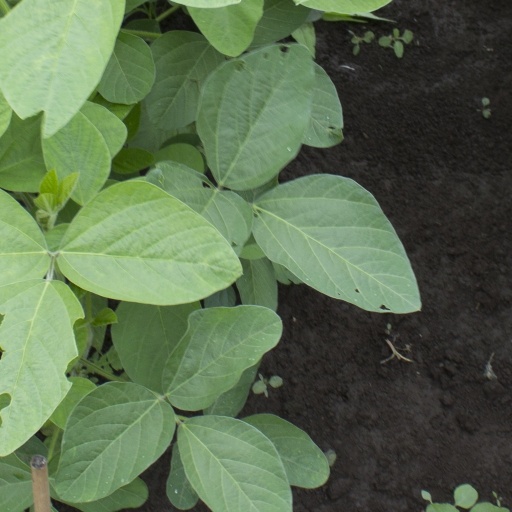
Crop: soybean